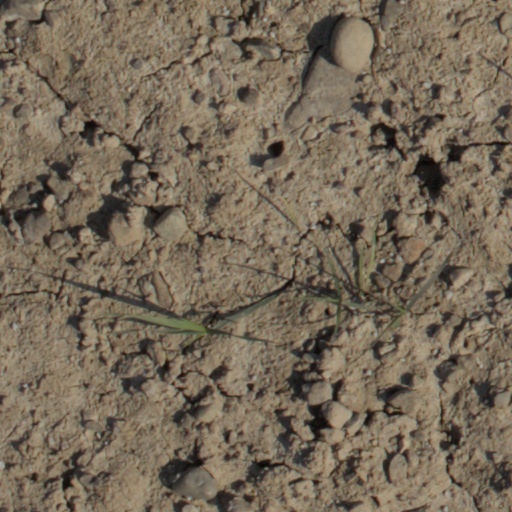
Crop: wheat